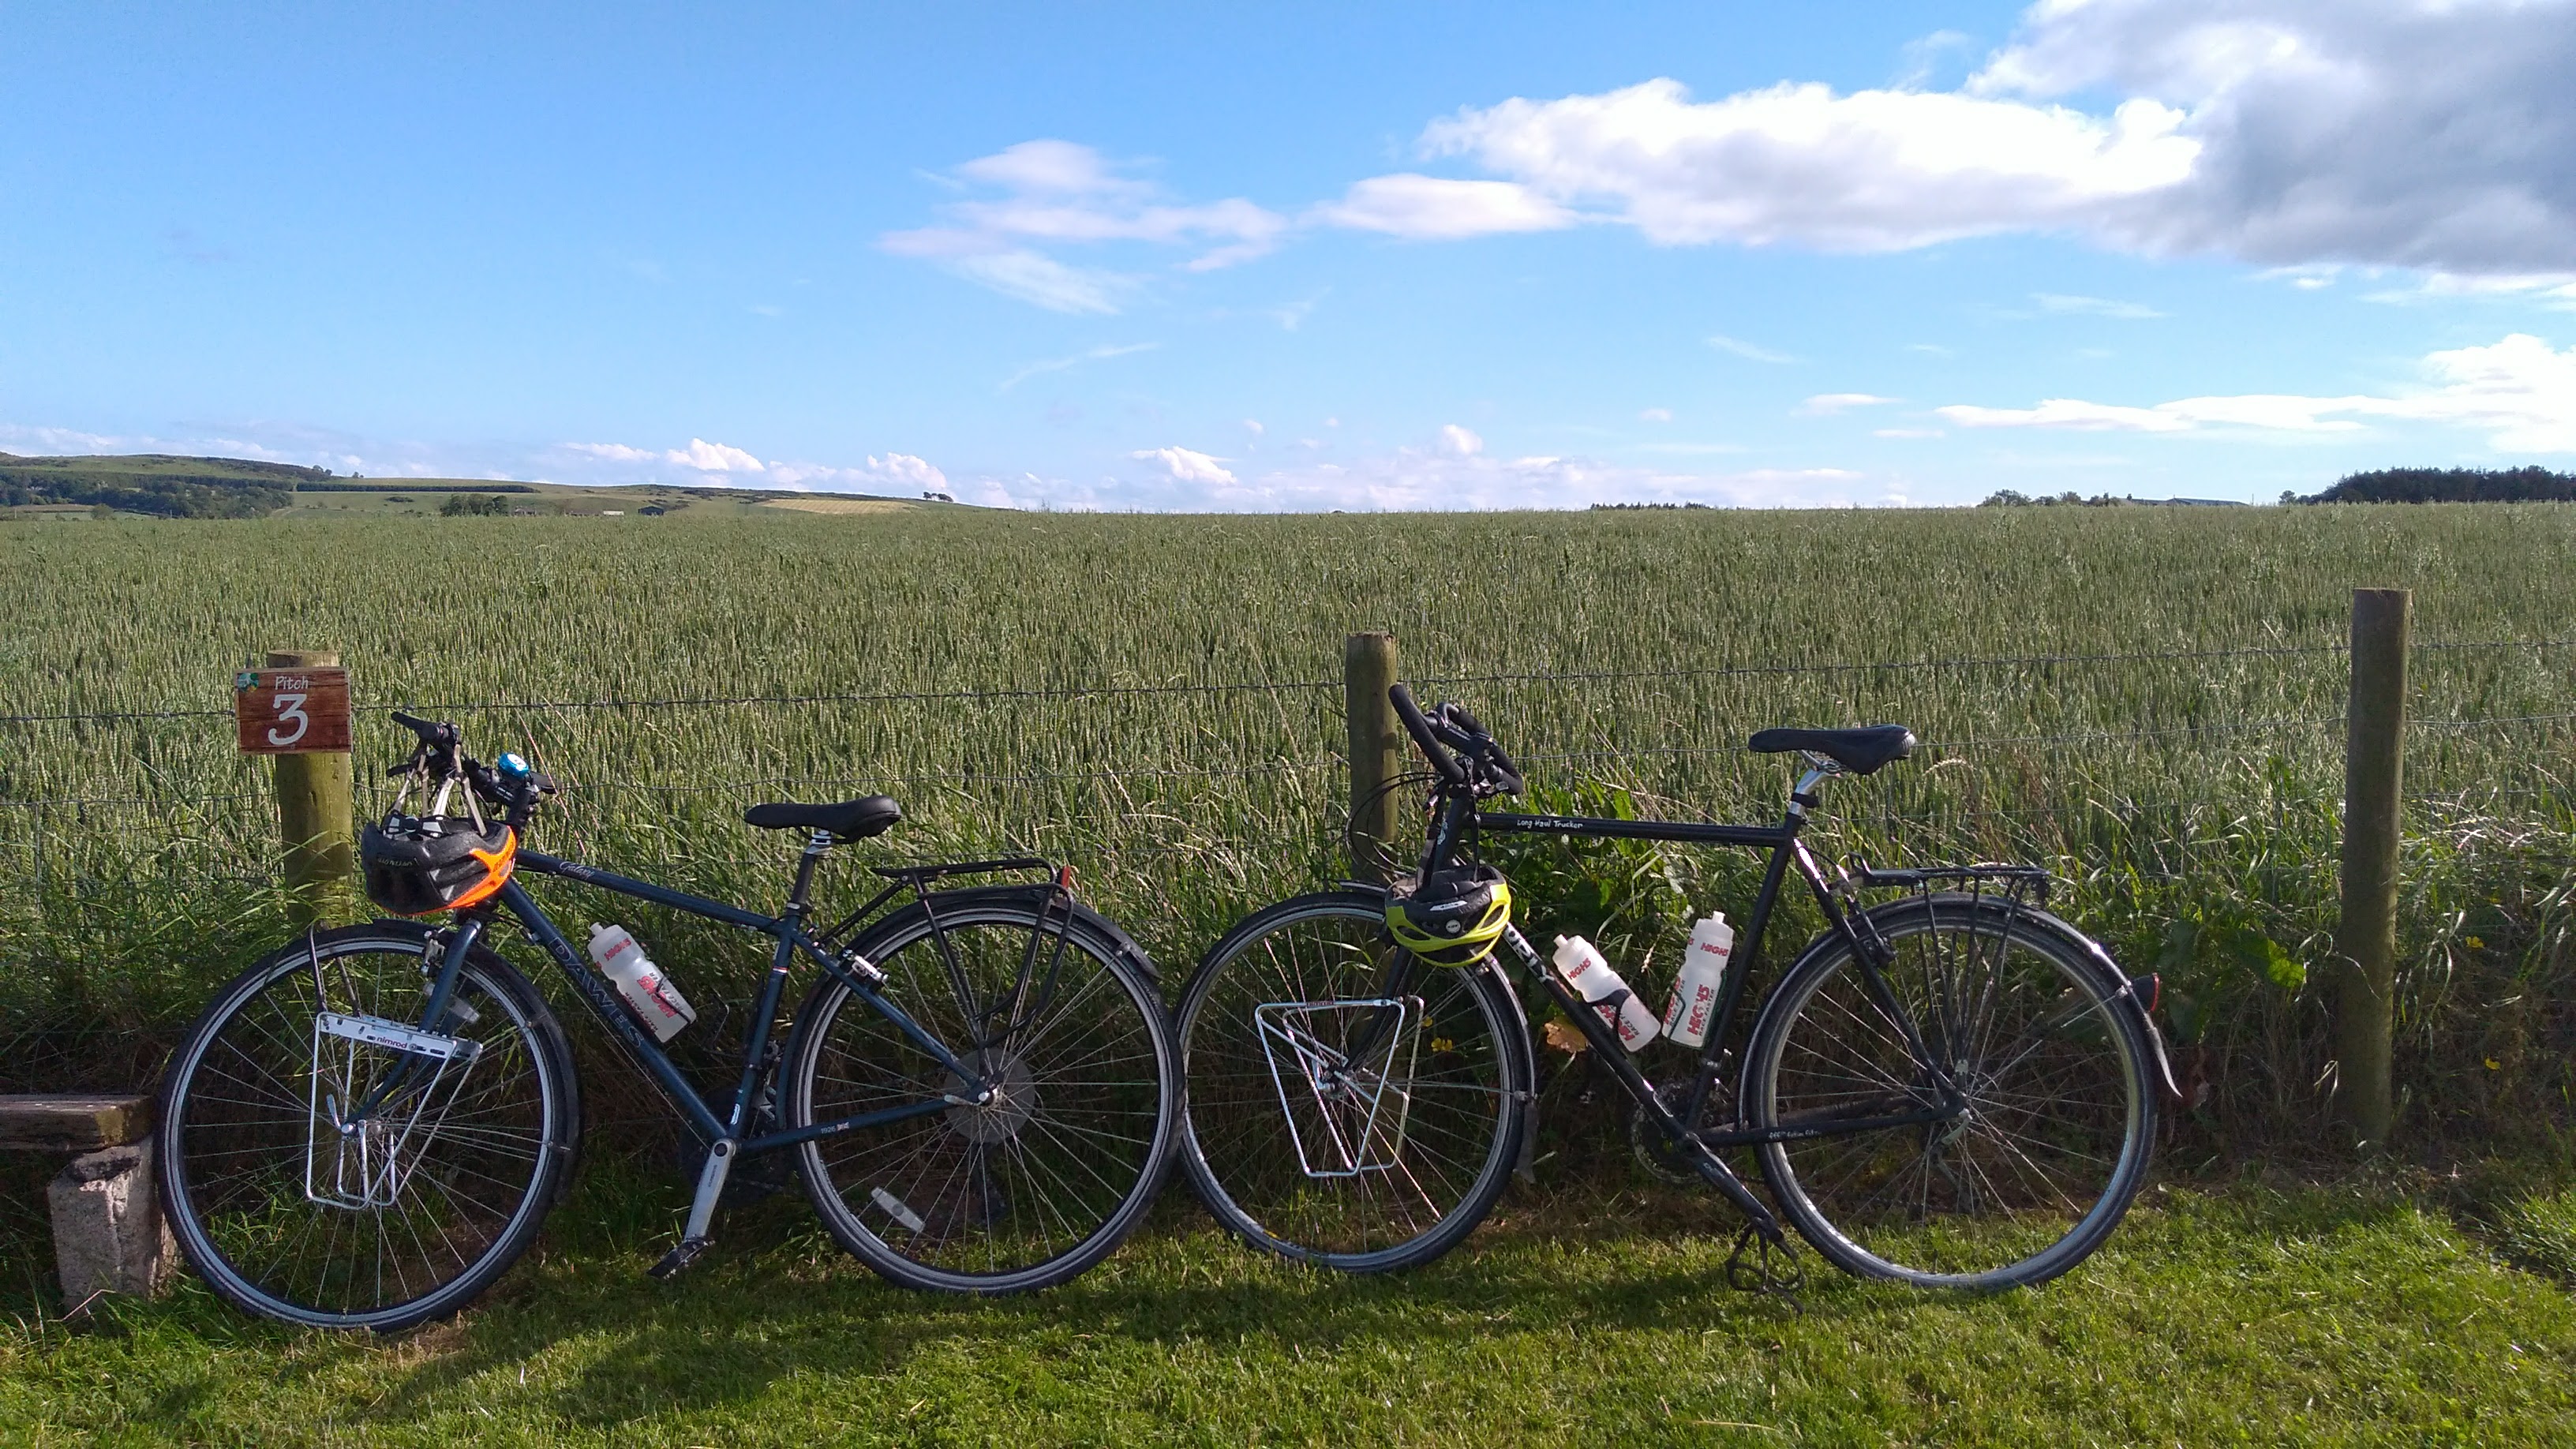
bikes, bicycle, bicycle wheel, vehicle, spoke, bicycle frame, cycling, bicycle part, bicycle accessory, hybrid bicycle, bicycle handlebar, road bicycle, wheel, bicycles equipment and supplies, sports equipment, grass, bicycle saddle, recreation, bicycle tire, bicycle fork, grassland, spring, meadow, rural area, mountain bike, landscape, cycle sport, prairie, bicycle drivetrain part, tire, cyclo cross bicycle, bicycle pedal, road, racing bicycle, leisure, rim, Hub gear, metal